Carnebone

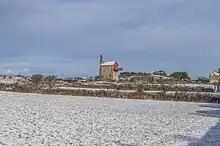
The renovated engine house of East Wheal Lovell.

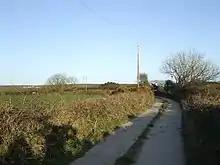
Track leading to Carneborne

Carnebone (meaning "Ebwyn's rock-pile") is a small hamlet and farm in the parish of Wendron (where the 2011 census population is included) in Cornwall, England. It lies to the east of Wendron, to the northeast of Trevenen, just to the west of Seworgan, along the A394 road, northeast of Helston.